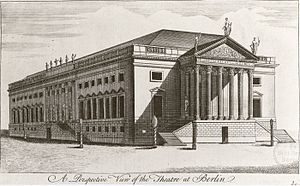
Palladianisme
Palladianisme eller palladiansk arkitektur er en europæisk arkitekturstil afledt af og inspireret af arbejder af den venetianske arkitekt Andrea Palladio. Det der i dag betegnes som palladiansk arkitektur, er en udvikling af Andrea Palladios oprindelige koncepter, der var stærkt baseret på symmetri, perspektiv og værdier fra grækernes og romernes klassiske tempelarkitektur i antikken. Fra 1600-tallet blev Palladios fortolkning af denne klassiske arkitektur kaldt palladianisme, og den fortsatte med at udvikle sig til slutningen af 1700-tallet.